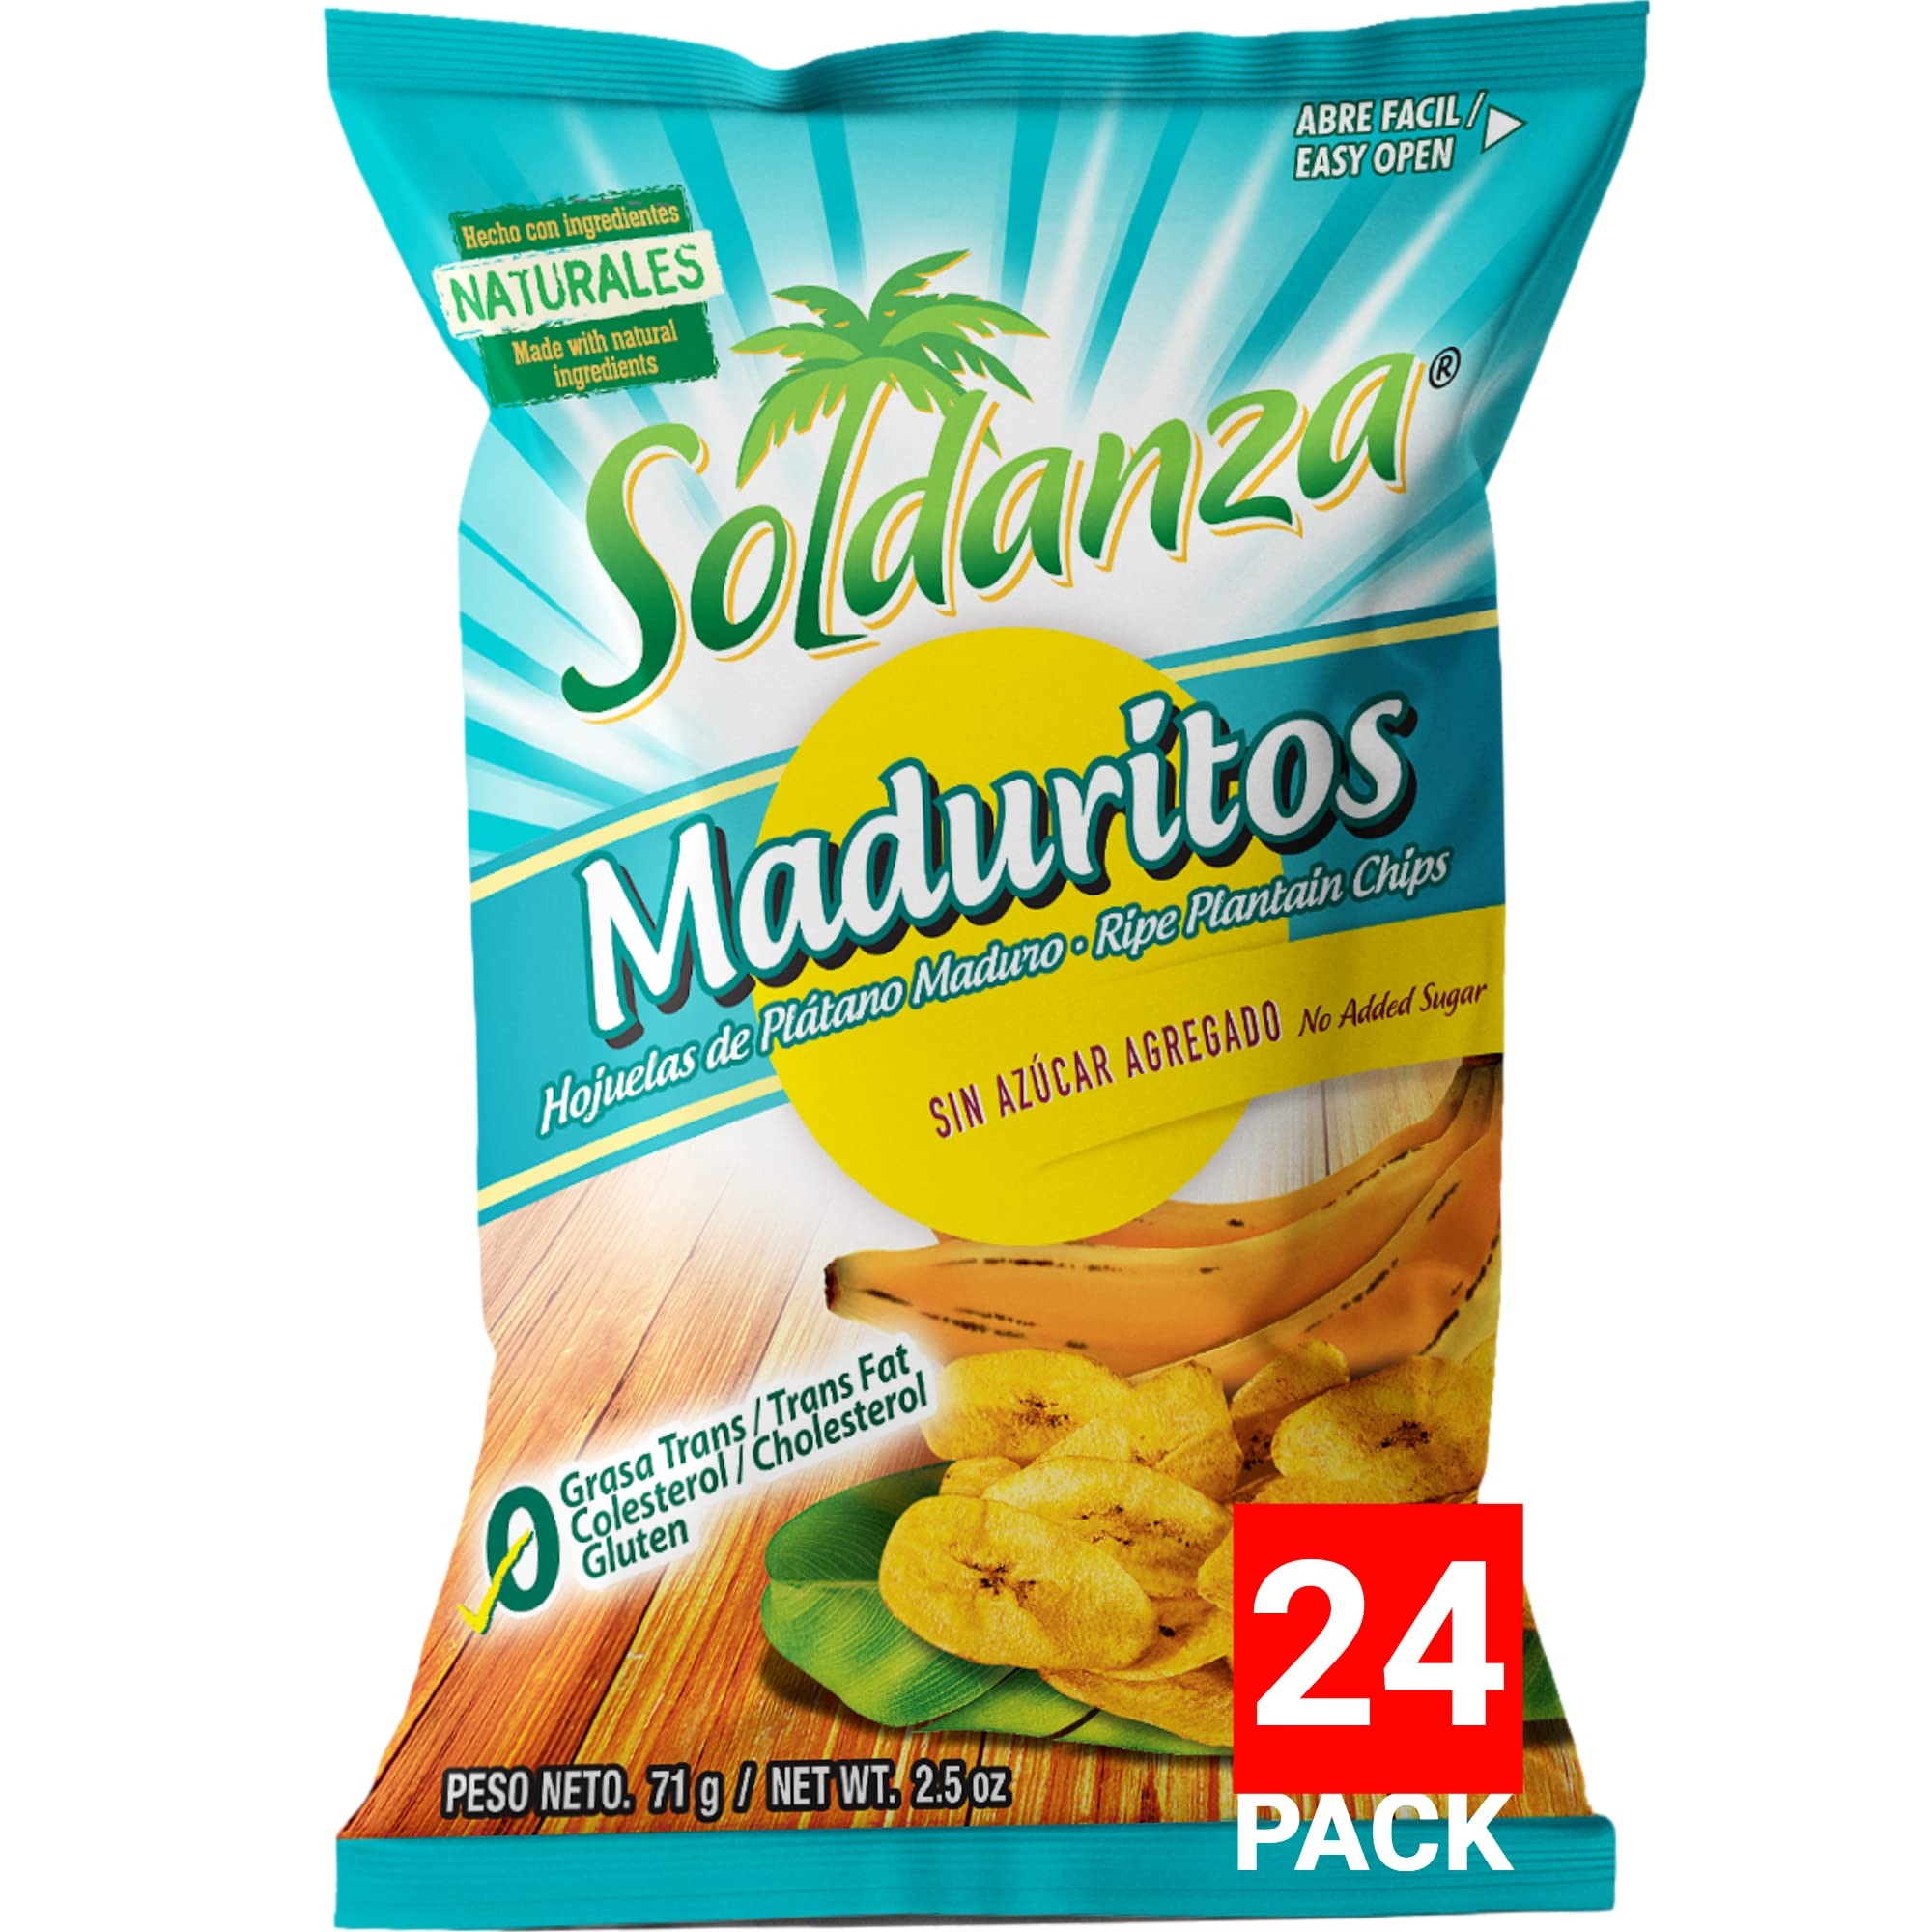
Item Name: Soldanza Maduritos Plantain Chips, Ripe, 2.5 Ounce (Pack of 24)
Bullet Point 1: AUTHENTIC FLAVOR AND TEXTURE: These crispy golden chips are packed with the natural goodness of the rainforest. They are nothing less than perfectly delicious.
Bullet Point 2: ONLY THREE INGREDIENTS: Ripe Plantain, palm oil/Sunflower/ Canola Oil, Salt
Bullet Point 3: OUR STORY: Soldanza is produced in the lush, untouched town of Puerto Viejo de Sarapiquí located in the Northern Lowlands region of Costa Rica. This rugged and beautiful environment inspired our mission to create a range of snacks made from nature’s finest ingredients. Here in this tropical paradise, each Soldanza bite is lovingly crafted by awesome chefs for you and your loved ones.
Bullet Point 4: HAND SELECTED: Our succulent fruits and roots are harvested and selected by hand for perfect texture and maturity. These delightful all natural ingredients are gently fried into golden chips, each one delicately seasoned with natural flavours to produce an irresistible experience.
Bullet Point 5: ALL NATURAL: Soldanza chips are gluten free and contain no artificial colours or preservatives, only natural goodness and an abundance of great flavour. Thank you Mother Nature! So go on, give into the goodness!
Value: 24.0
Unit: Count

Price: 1.29